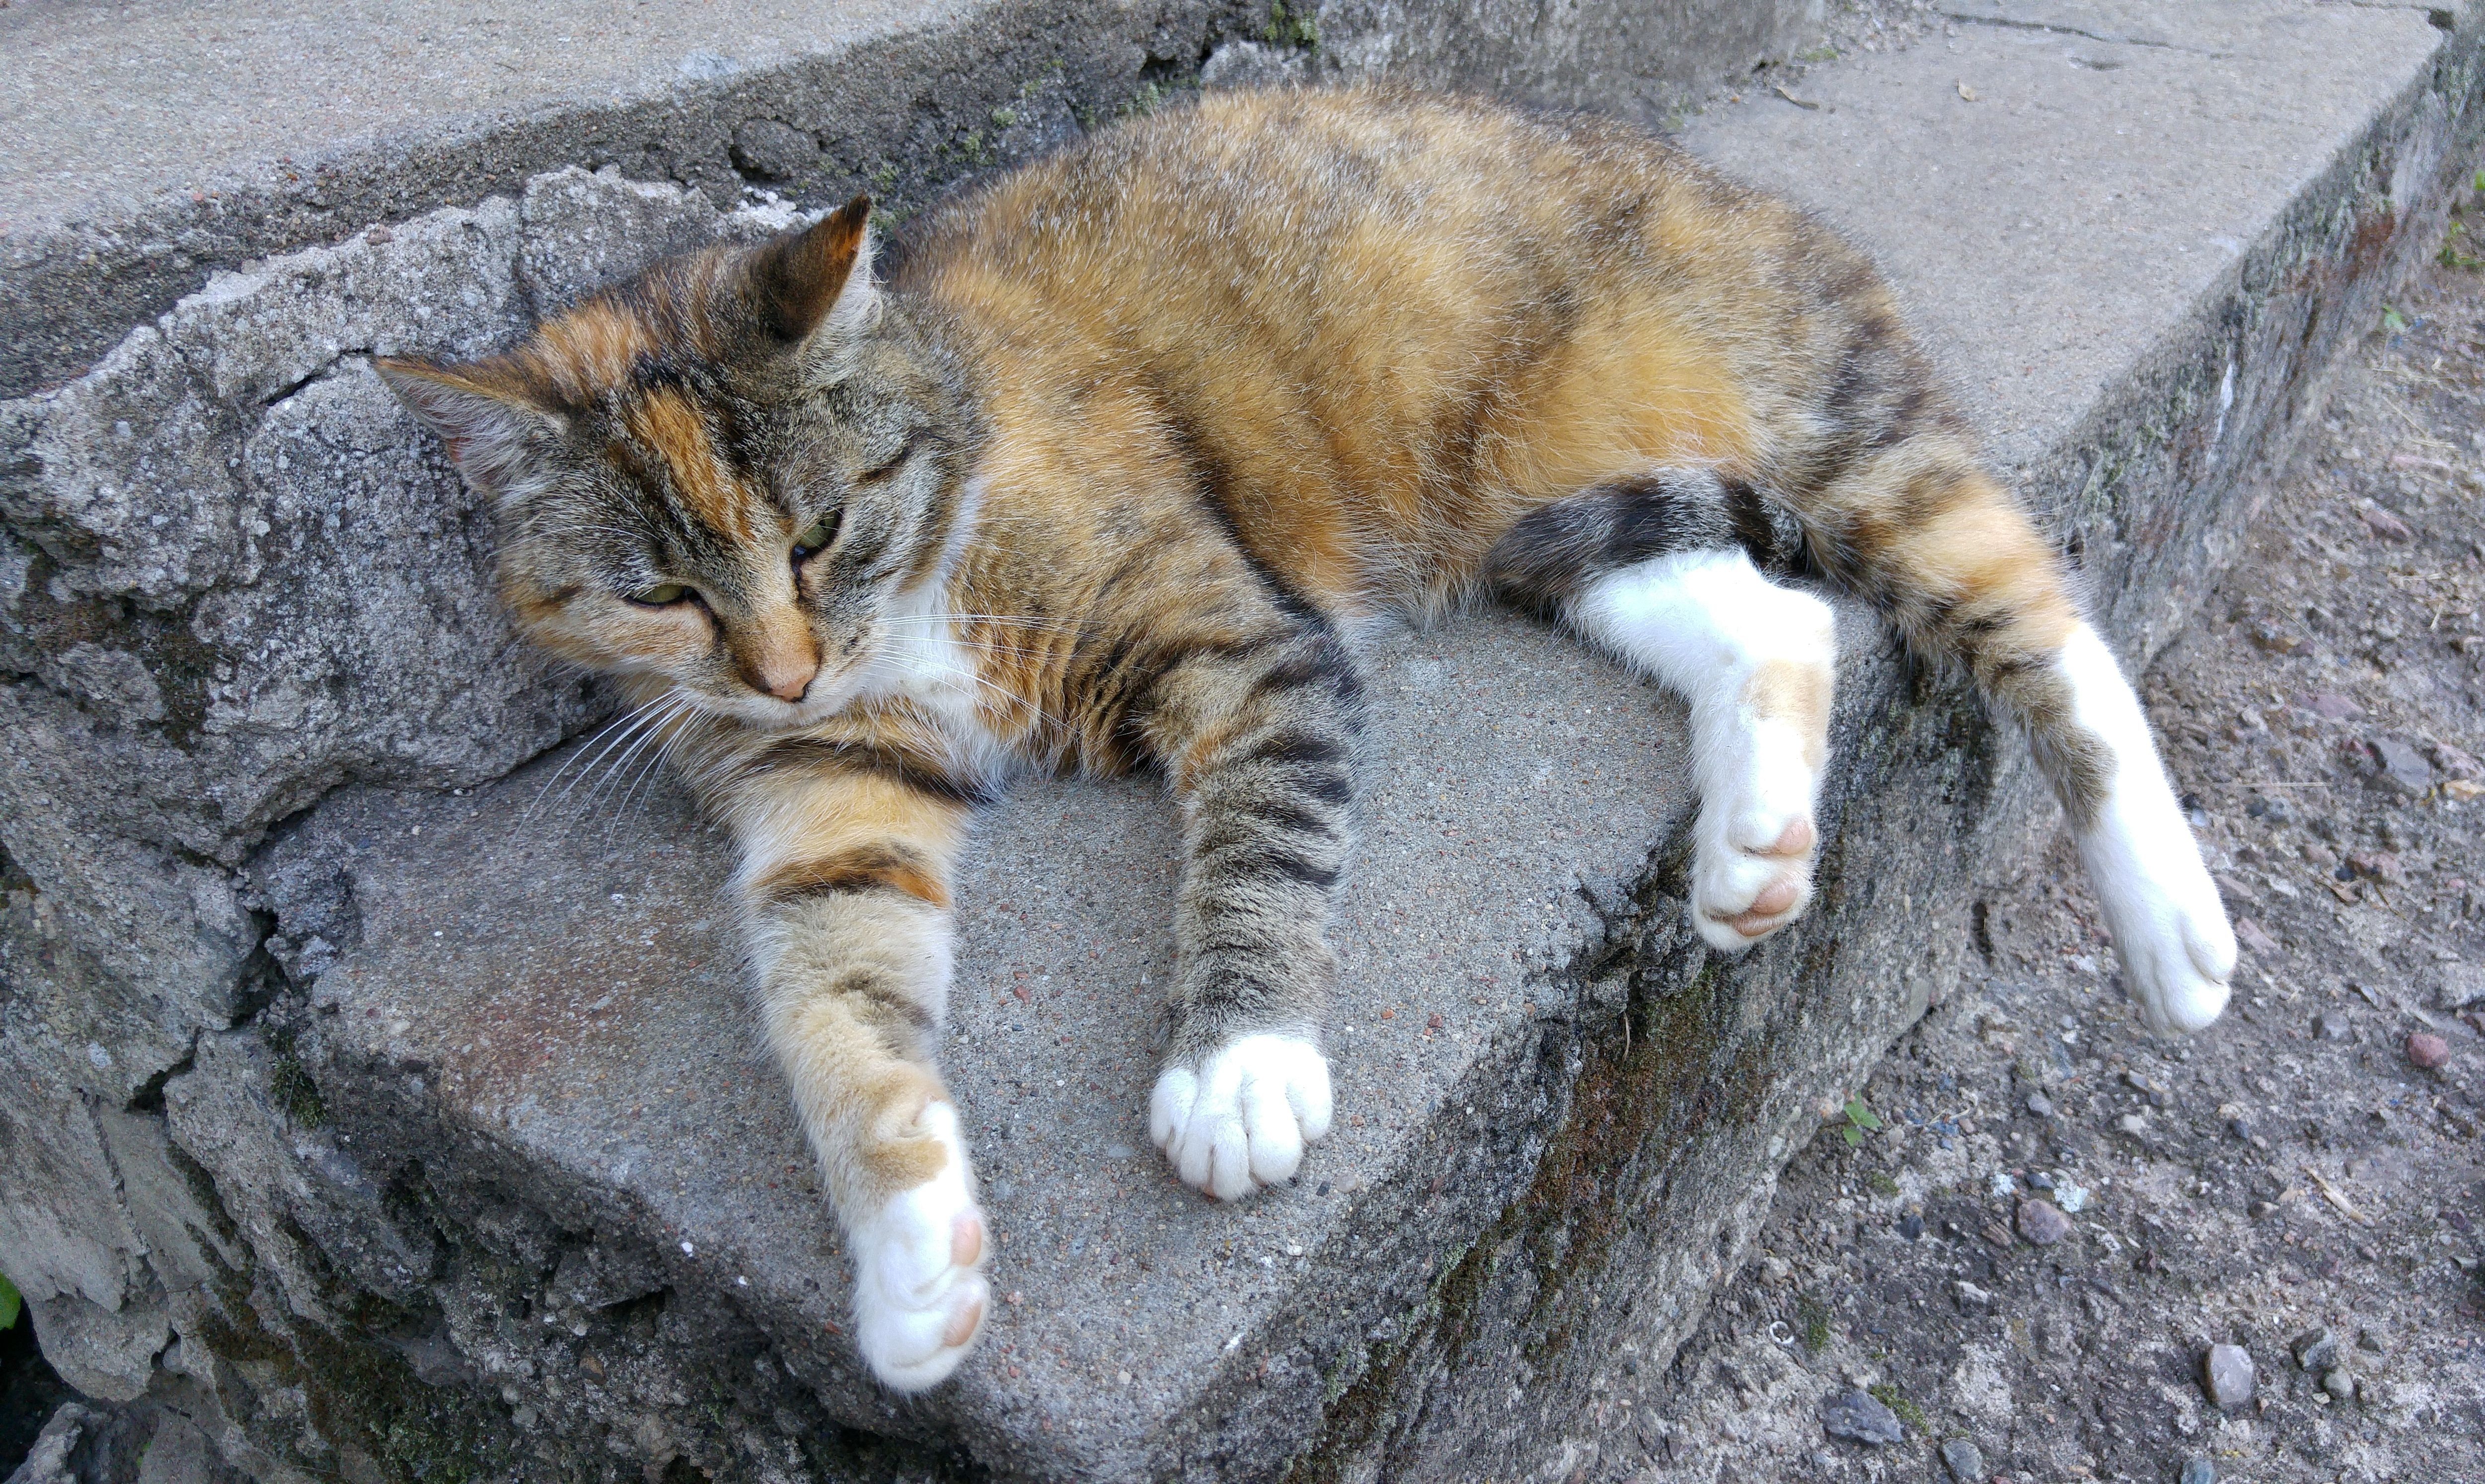
nature, sun, hair, sweet, animal, cute, pet, cat, feline, mammal, rest, garden, fauna, nap, cats, whiskers, lazy, animals, beast, vertebrate, are, nice, tabby cat, european shorthair, wild cat, small to medium sized cats, cat like mammal, domestic short haired cat, pixie bob